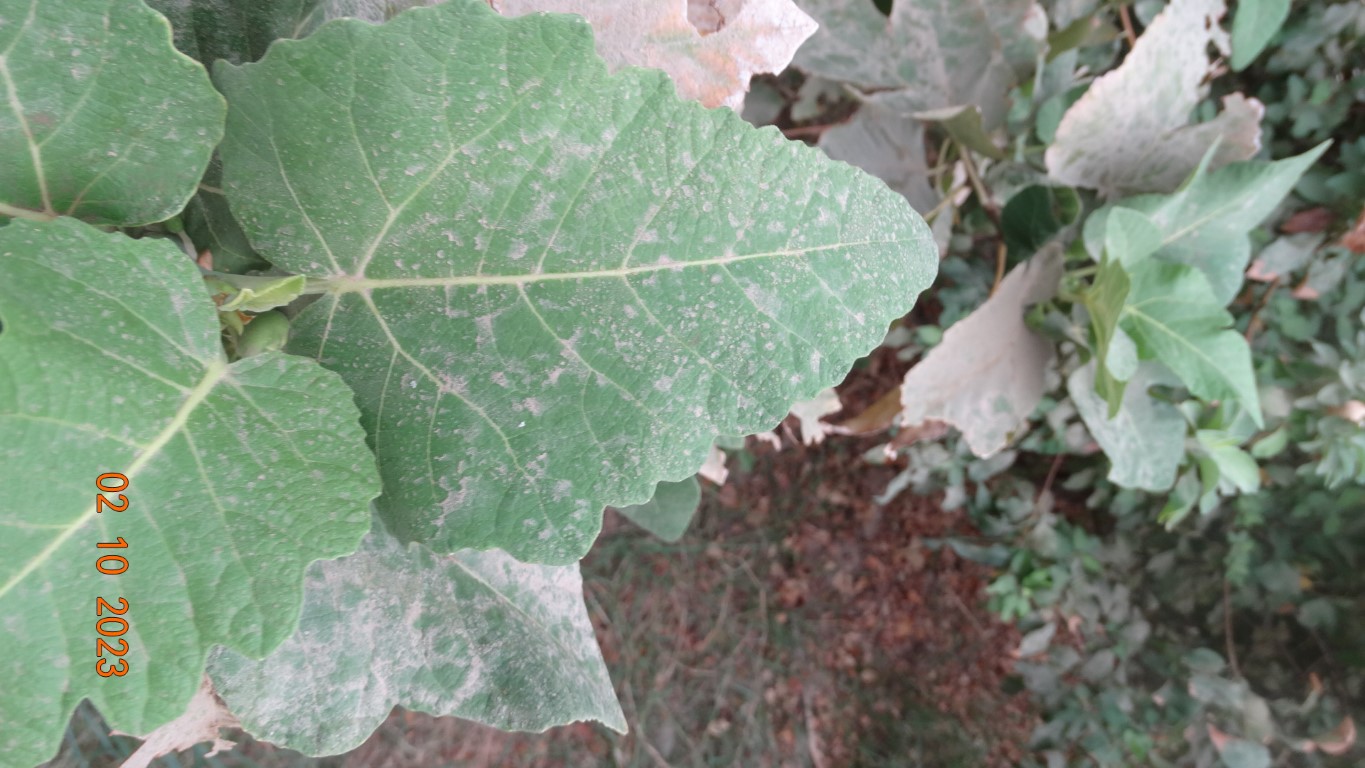
Label: healthy